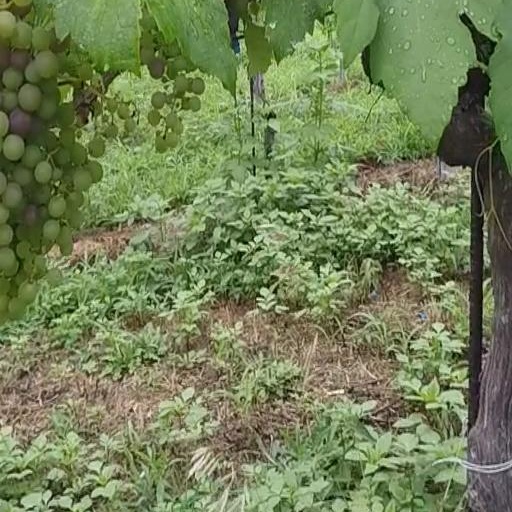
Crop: grape